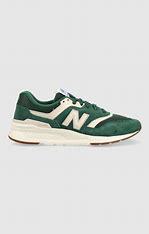
Brand: New
Model: Balance 100